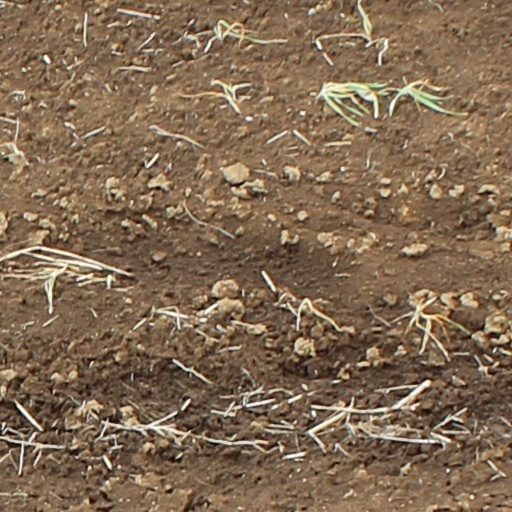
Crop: wheat